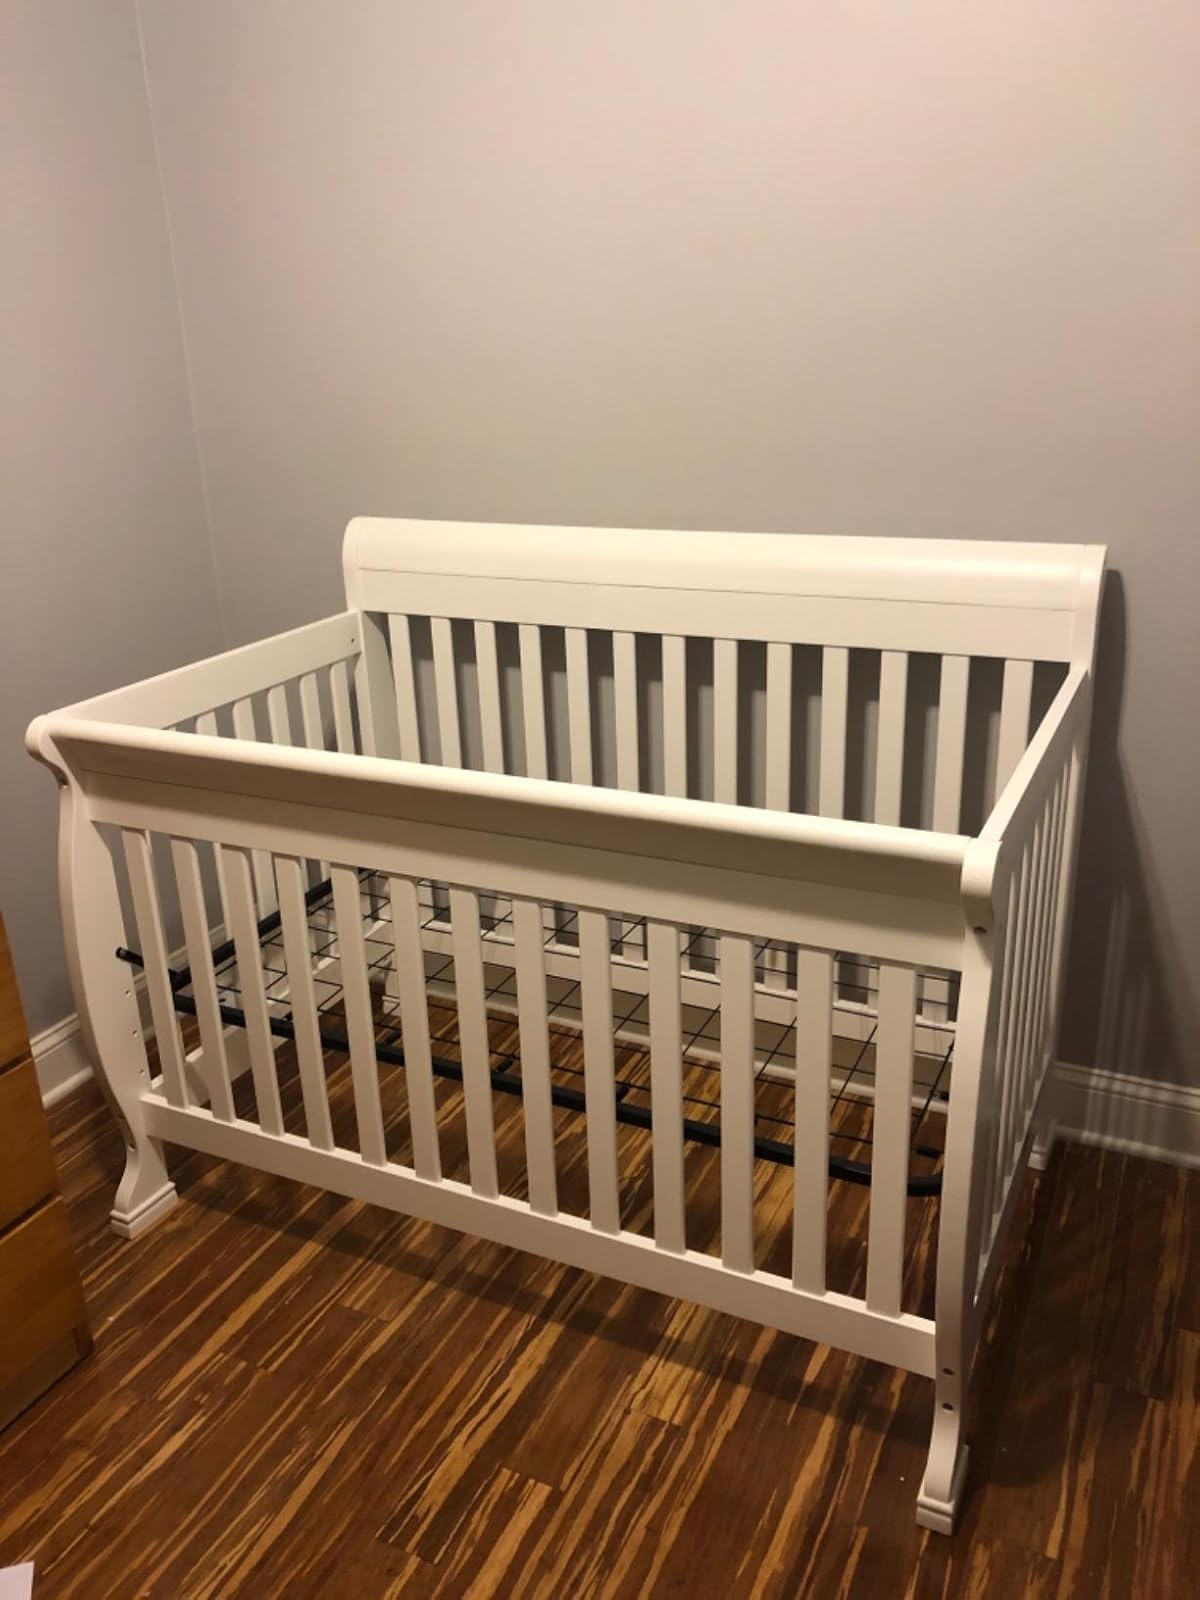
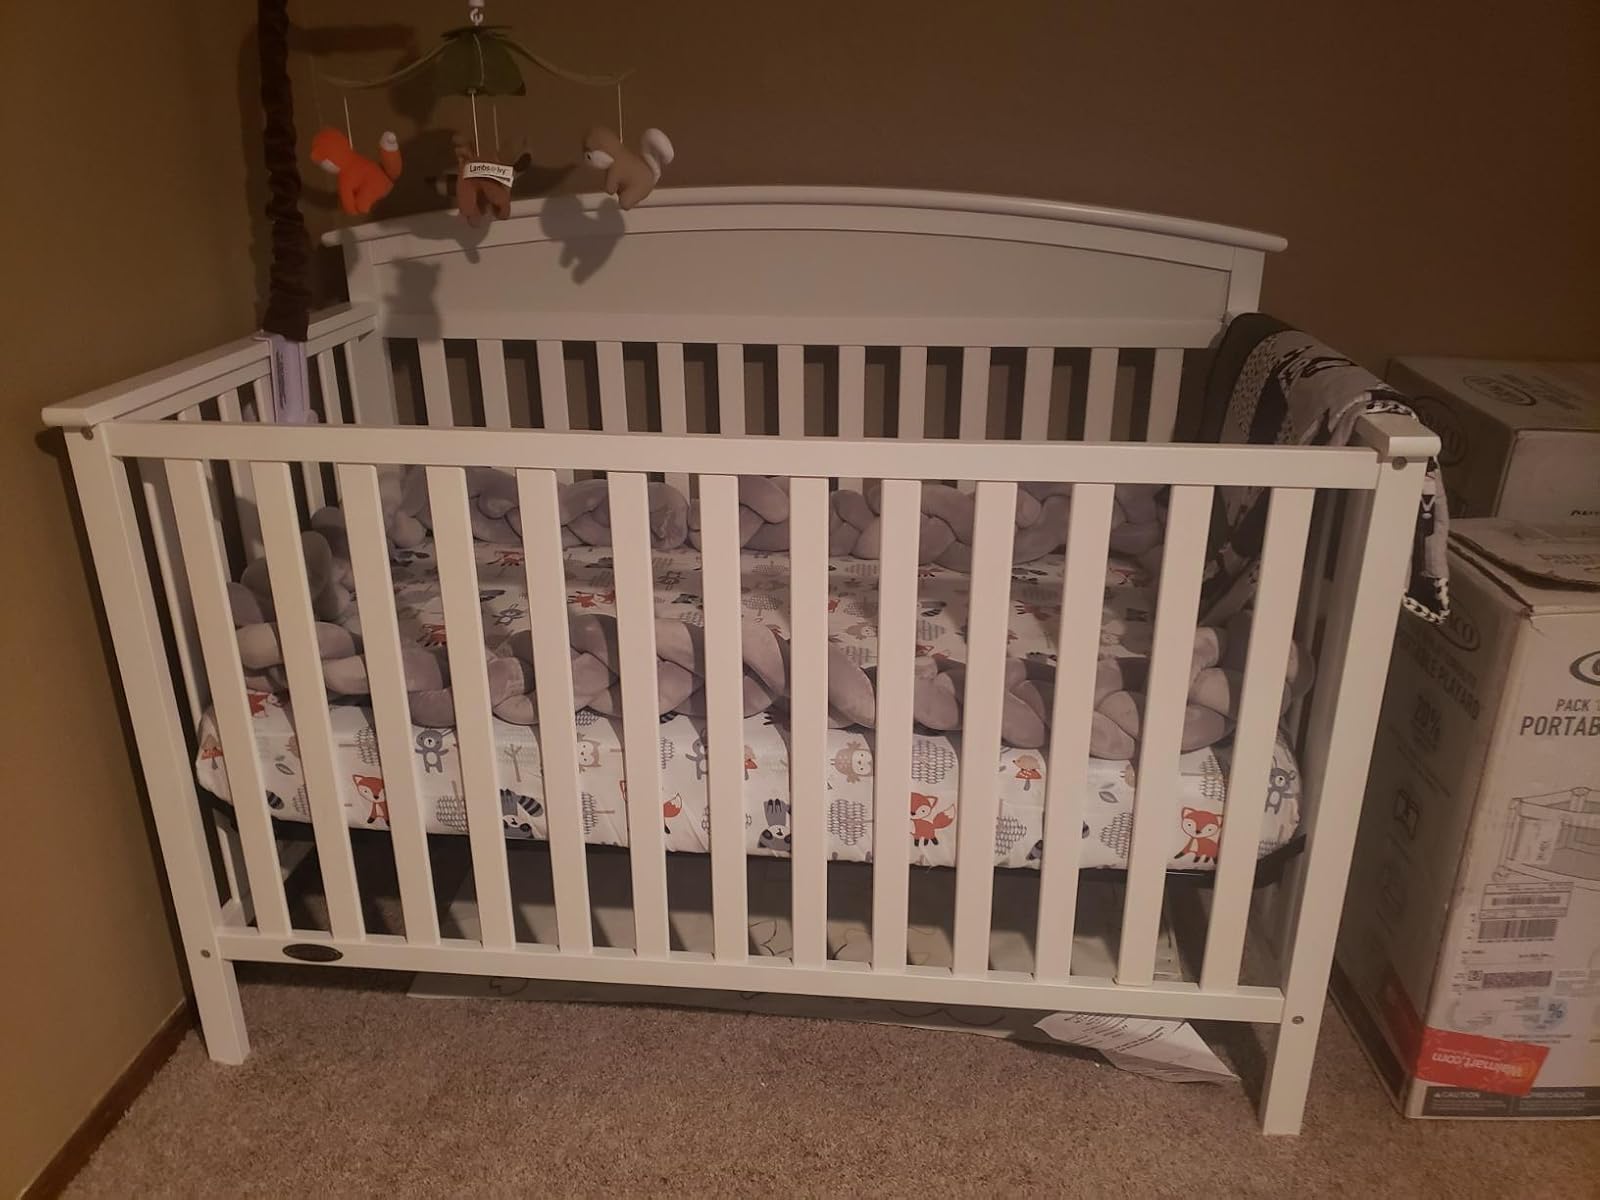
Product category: products_crib
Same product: no